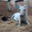
Label: horse